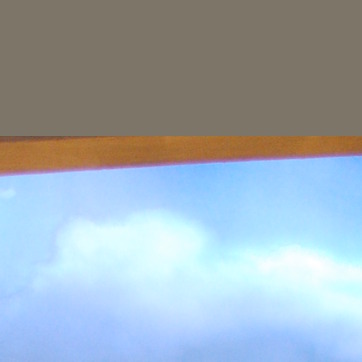
Material: glass